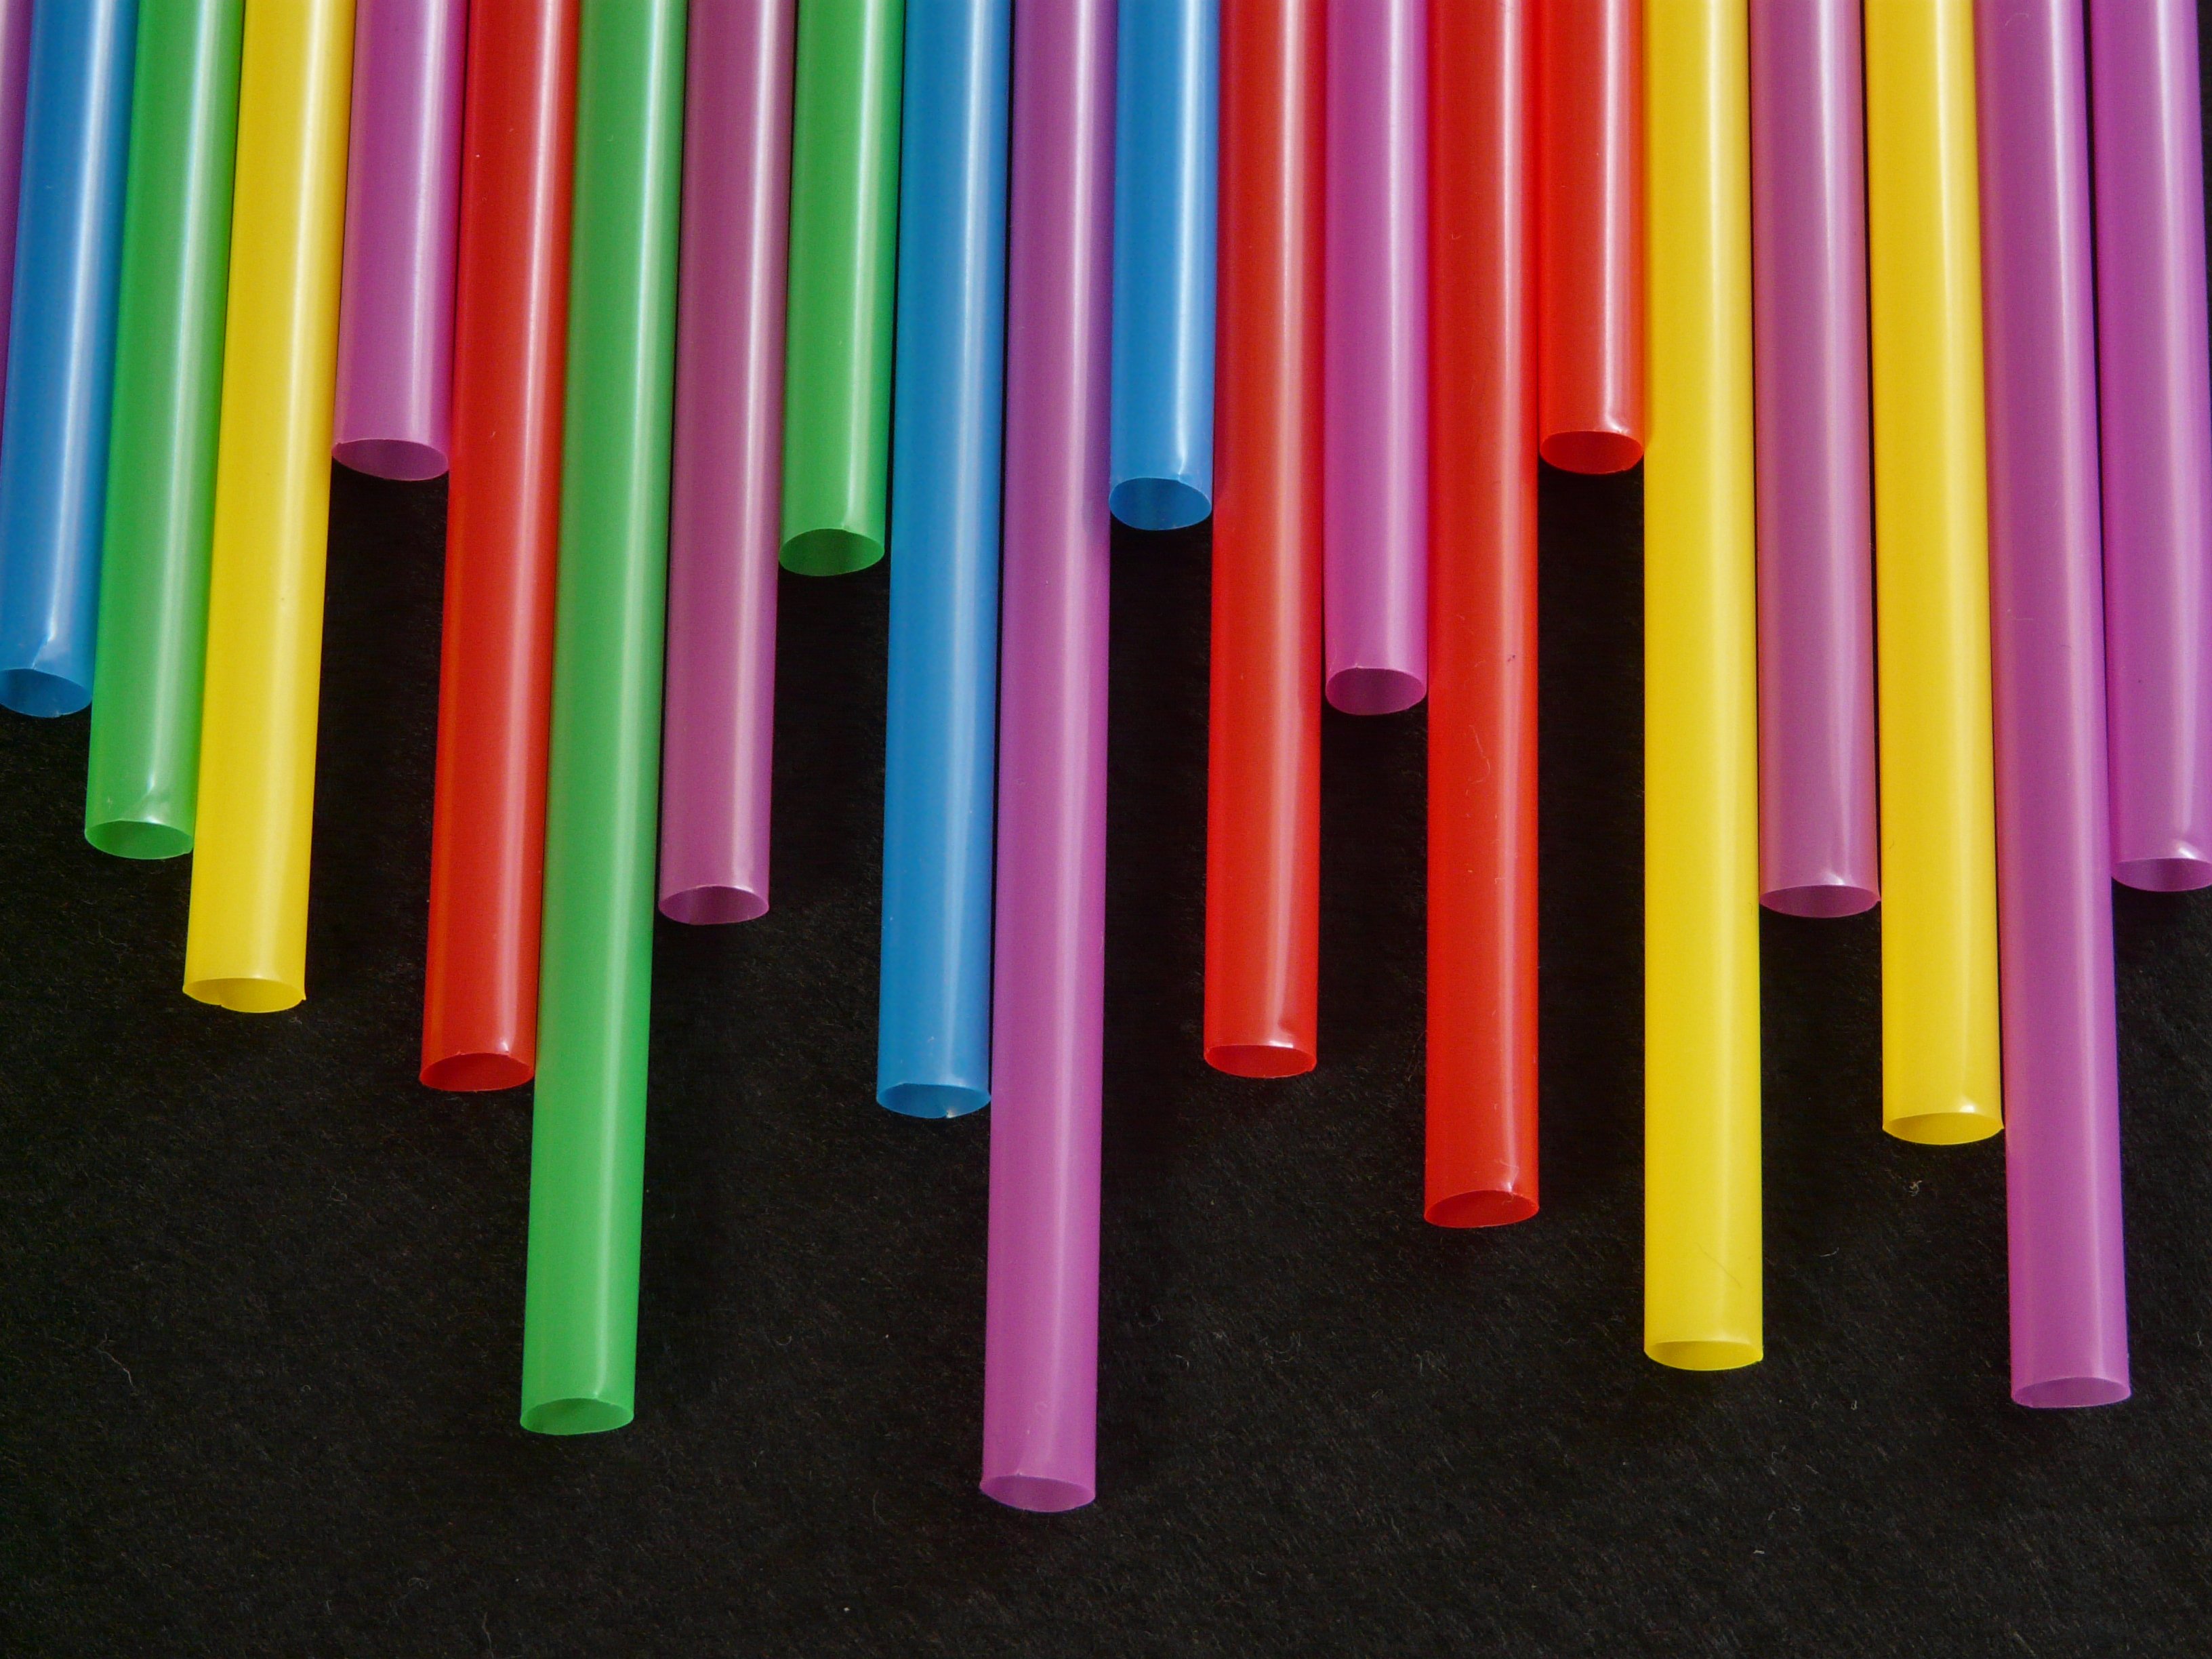
plastic, colourful, color, colorful, pink, product, drinking straws